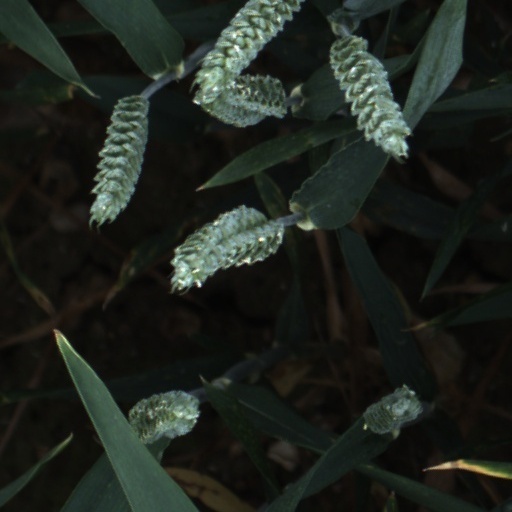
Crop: wheat